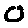
Label: 0